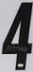
Number: 4